Michael McGowan (director)

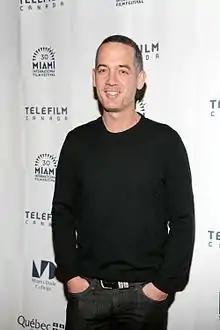
McGowan at the 2013 Miami International Film Festival

Michael McGowan (born April 14, 1966) is a Canadian filmmaker. He is best known for writing and directing the feature films "Saint Ralph", "One Week", "", and "Still Mine".